StemRad

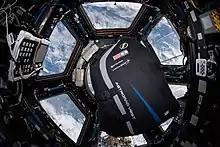
AstroRad vest on ISS

AstroRad is personal protective equipment for astronauts to be worn beyond low Earth orbit which was co-developed by StemRad and Lockheed Martin. AstroRad protects bone marrow to prevent acute radiation sickness but is further expanded to also protect the lungs, stomach, colon, breast and ovaries – organs that are particularly sensitive to the development of cancer due to chronic exposure to radiation. The AstroRad vest is strongly effective in shielding astronauts from the solar energetic particles (SEP) released during solar storms. The functional shielding material is made of high-density polyethylene (HDPE), which is a hydrogenous compound (with a high ratio of electrons to neutrons) optimized for shielding against charged particle radiation like SEP, according to the Bethe-Bloch formula.